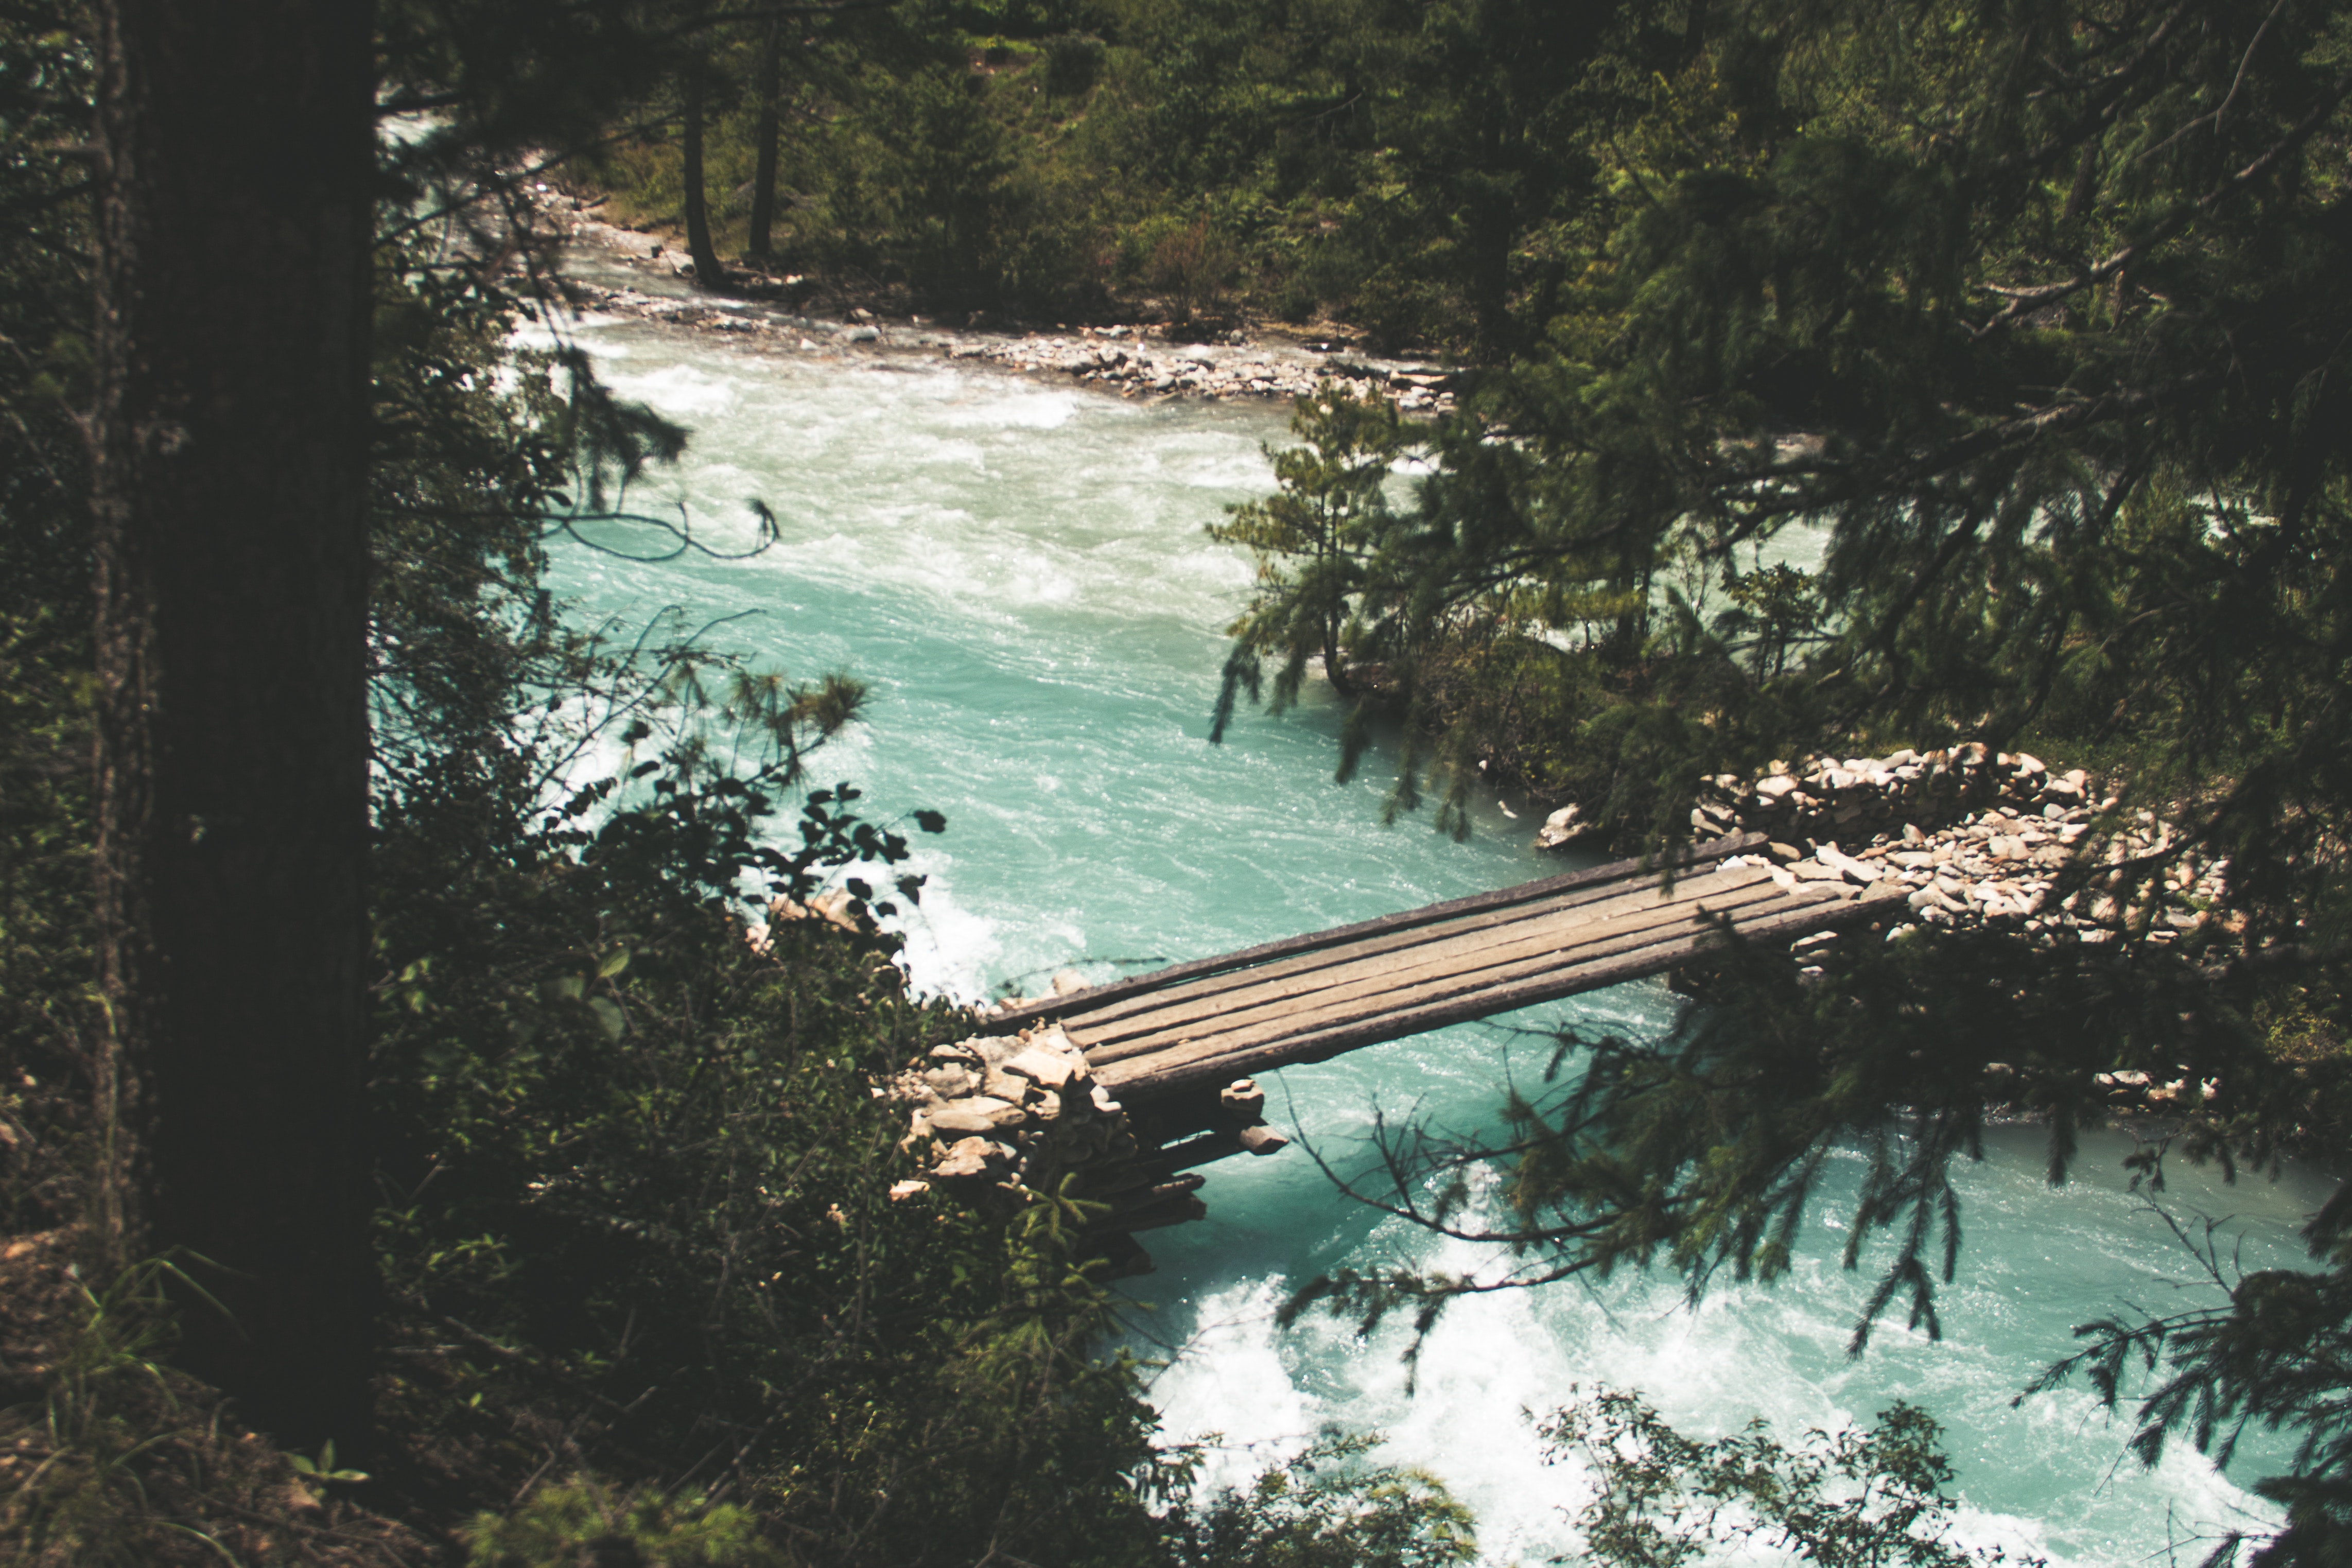
water, body of water, tree, nature reserve, river, water resources, plant, watercourse, landscape, water feature, sky, bay